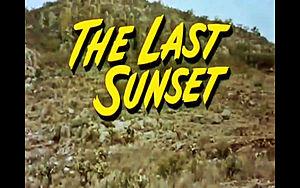
El Perdido est un film américain réalisé par Robert Aldrich, sorti en 1961.